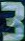
Number: 3